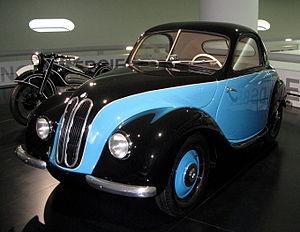
La BMW 501 était une berline de luxe fabriquée par BMW de 1952 à 1958. Présentée au premier Salon de Francfort en 1951, la 501 a été la première automobile fabriquée et commercialisée par BMW après la Seconde Guerre mondiale.